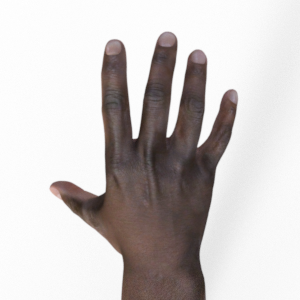
Label: paper